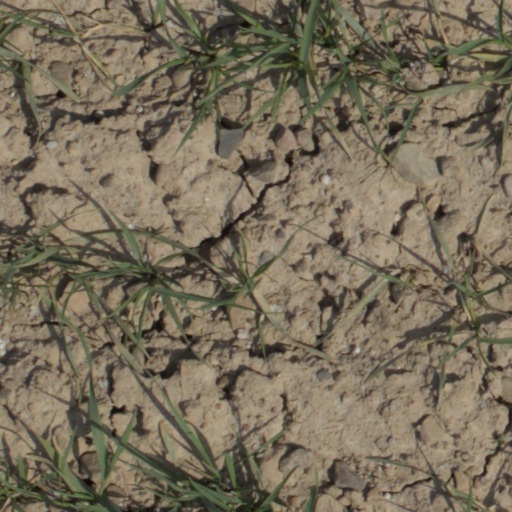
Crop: wheat